Halszkaraptor

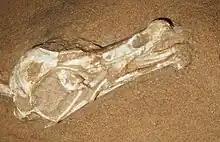
Skull of holotype MPC D-102/109

The holotype, MPC D-102/109, was found in a layer of orange sandstone of the Bayn Dzak Member of the Djadochta Formation, dating from the late Campanian, about seventy-five million years old. It consists of a relatively complete skeleton with skull. In 2017, the fossil was not further prepared. Work by the fossil dealers had at that point generally exposed the left side of the skeleton. The synchrotron revealed that the bones continued into the rock and that the piece was probably not a chimaera, an artificial assembly of bones of disparate species, though the top of the snout had been restored with plaster and some elements had been reattached to the rock by glue. The skeleton is largely articulated and not compressed. It represents a subadult individual, about one year old.